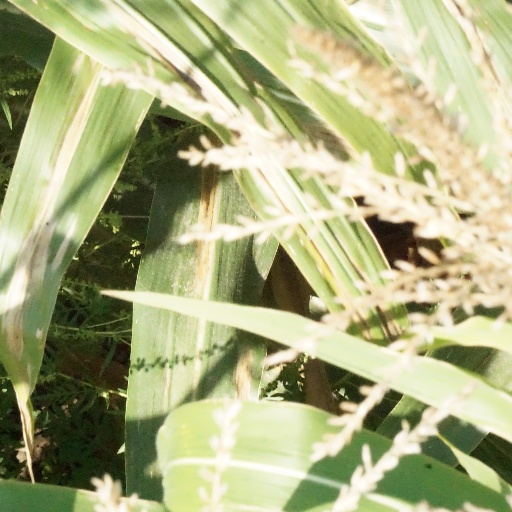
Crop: maize; corn